Zantedeschia aethiopica

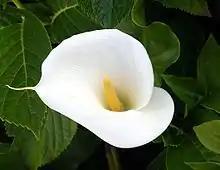
Inflorescence and spathe

"Zantedeschia aethiopica" is a rhizomatous herbaceous perennial plant, evergreen where rainfall and temperatures are adequate, deciduous where there is a dry season. Its preferred habitat is in or on the banks of streams and ponds. It grows to tall, with large clumps of broad, arrow shaped dark green leaves up to long. The inflorescences are large and are produced in spring, summer and autumn, with a pure white spathe up to and a yellow spadix up to long. The spadix produces a faint, sweet fragrance.